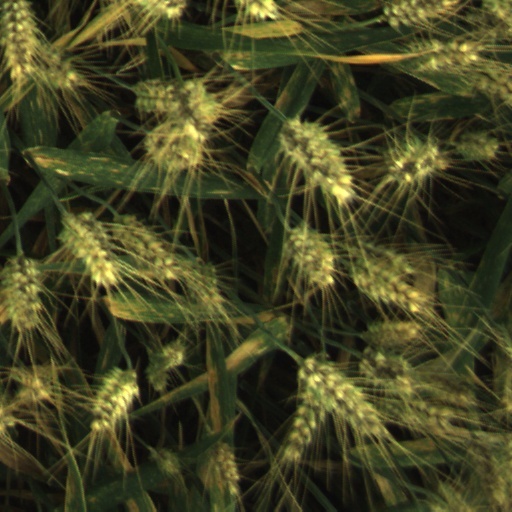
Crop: wheat